Valerie, Lady Meux

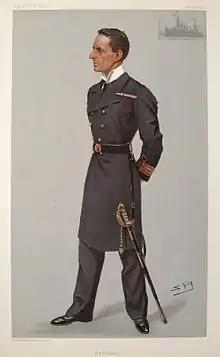
Captain Hedworth Lambton. Caricature by Spy in "Vanity Fair", 1900

During the Second Boer War, the early British reverses made headline news and the defence of Ladysmith made a particular impression on Lady Meux. On hearing of the landing of naval guns for the Battle of Ladysmith, she ordered, at her own expense, six naval 12-pounders on special field carriages made by Armstrong of Elswick. The guns were sent directly to Lord Roberts in South Africa, because they had been refused by the War Office. The unit which manned these guns were known as the "Elswick Battery". The battery was in action several times, including the Second Battle of Silkaatsnek.